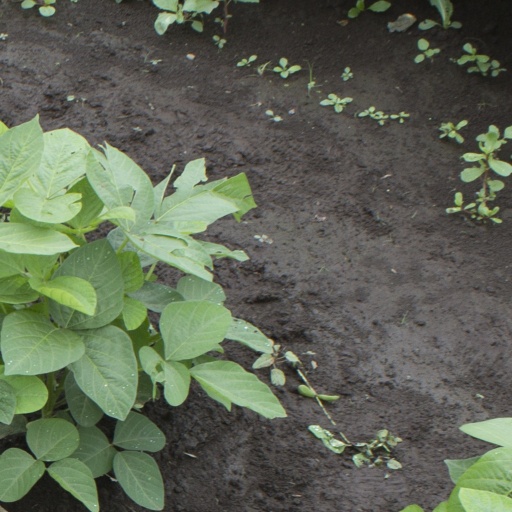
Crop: soybean